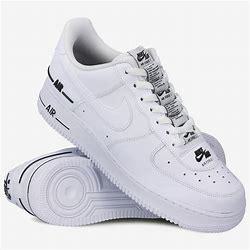
Brand: Nike
Model: Air Force